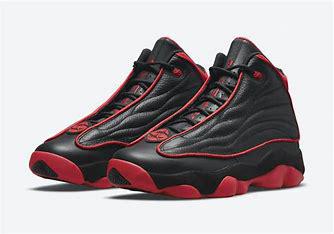
Brand: Jordan
Model: Pro Strong